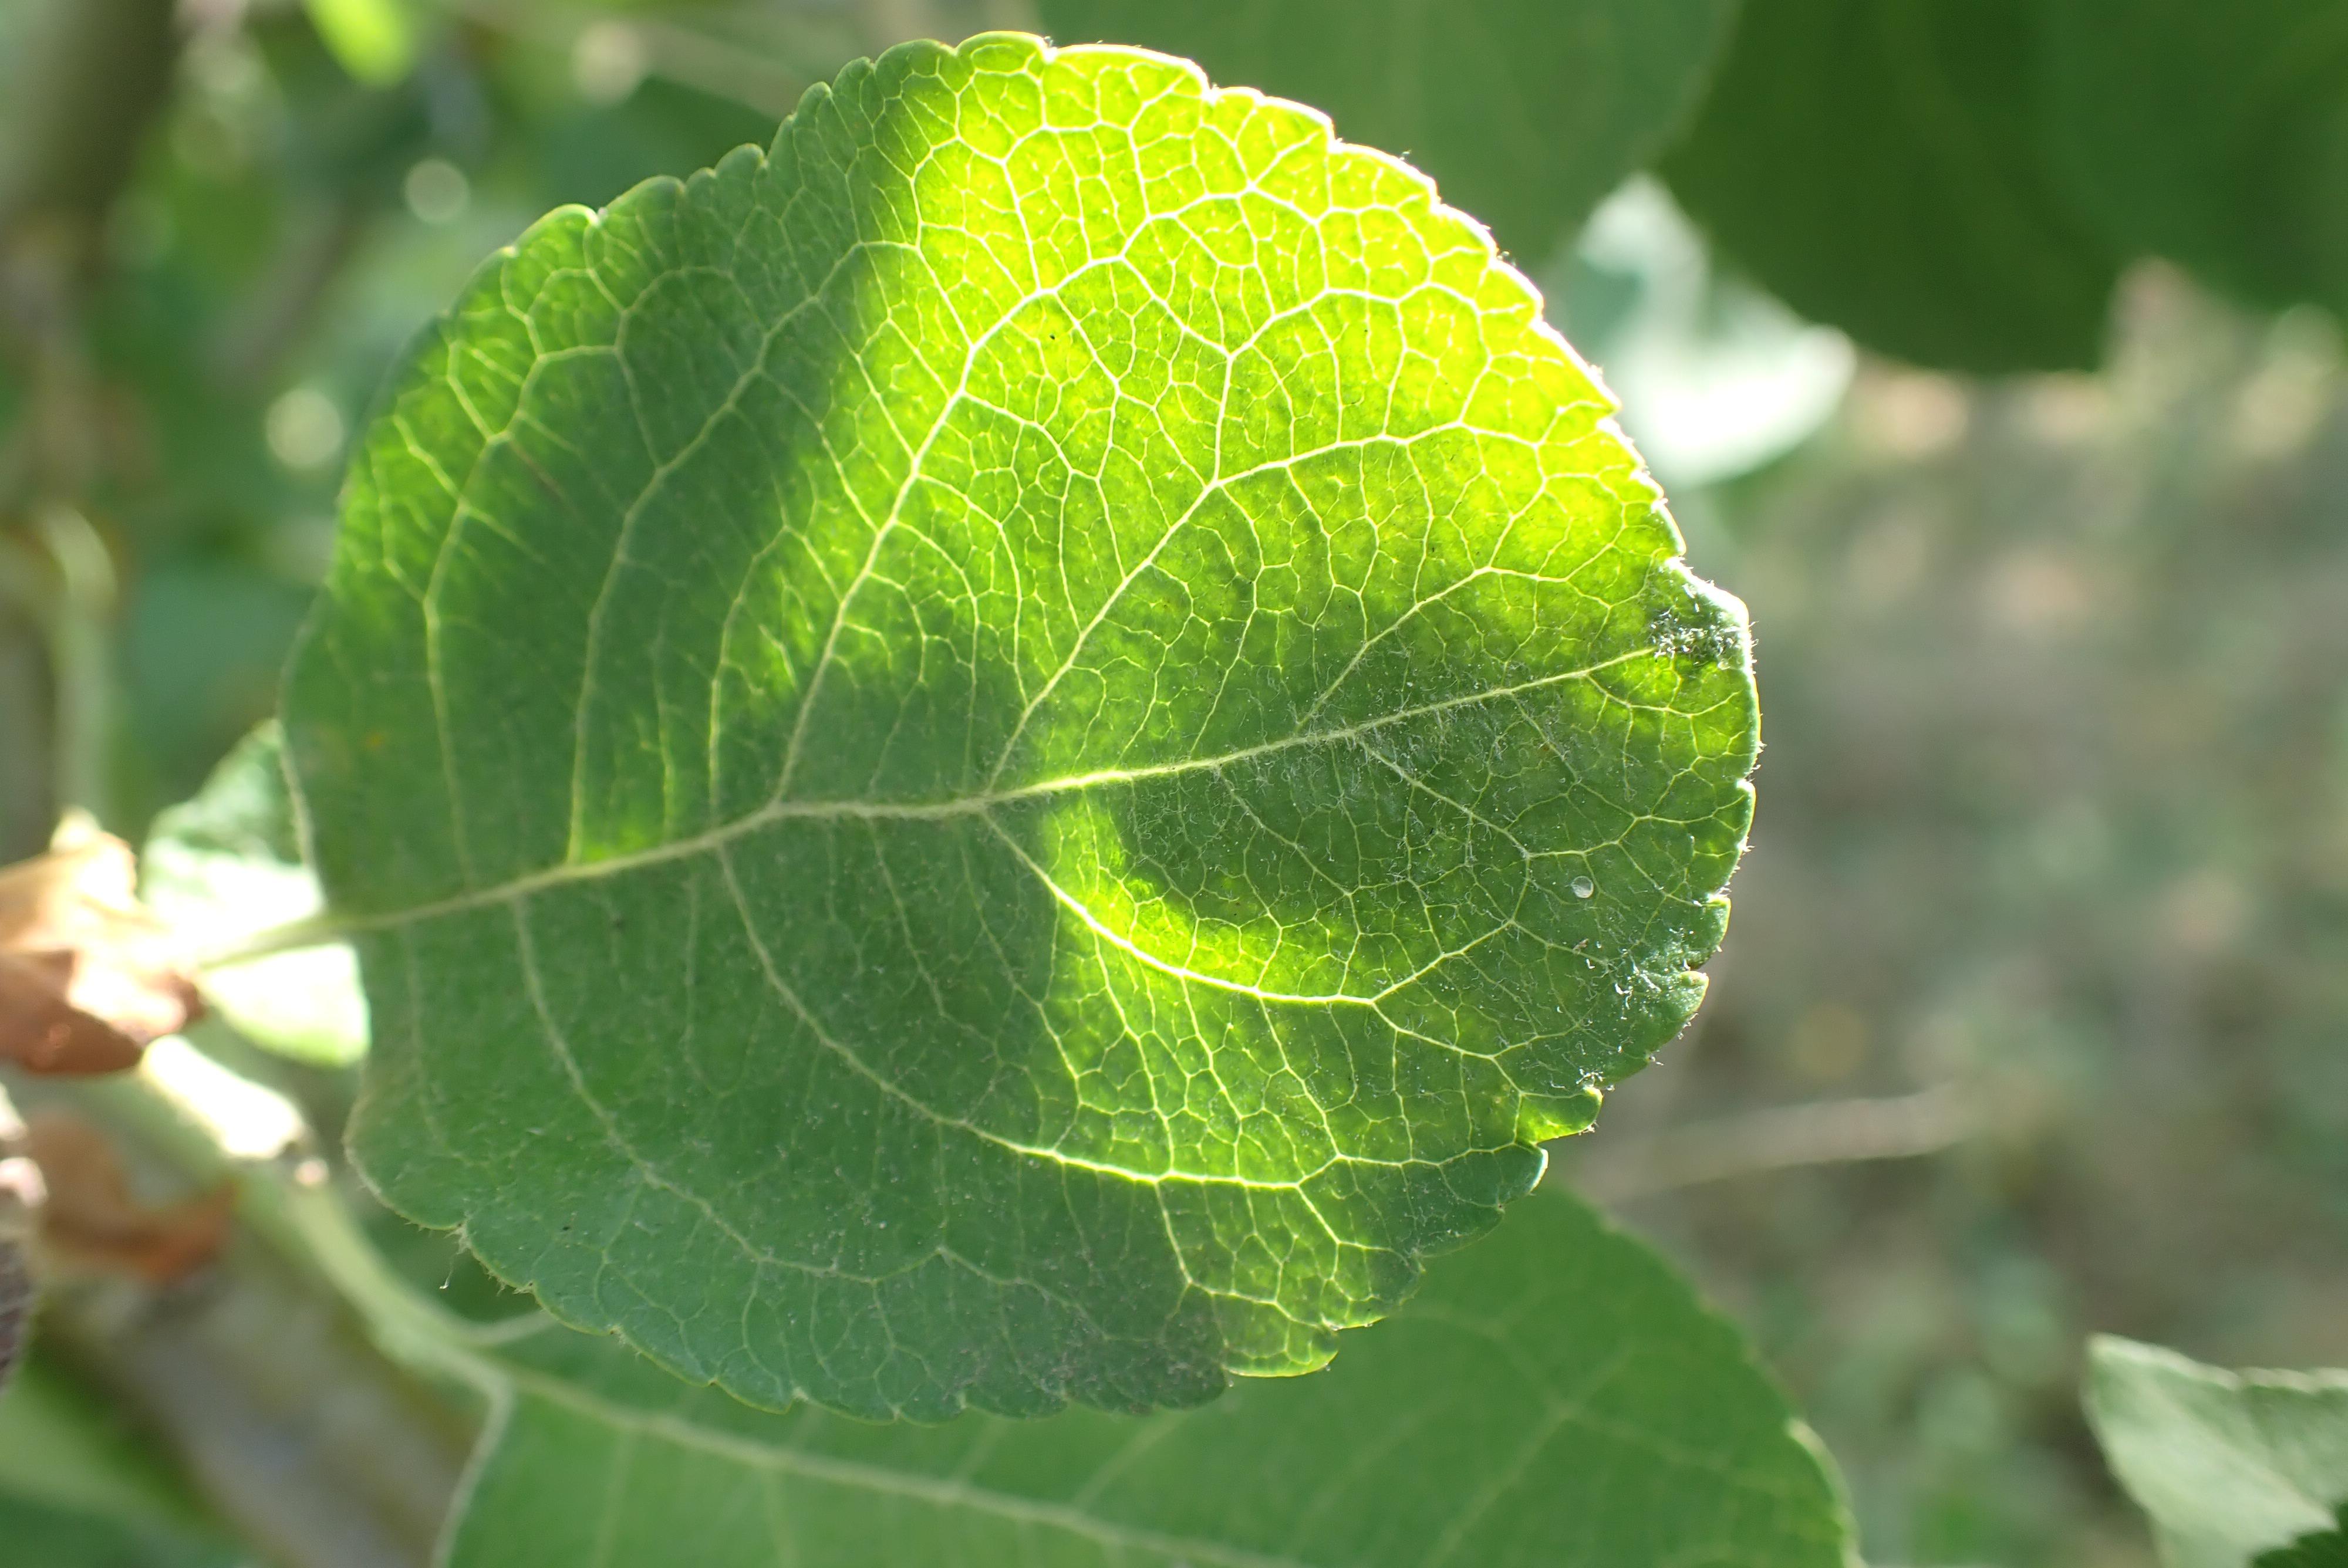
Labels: healthy